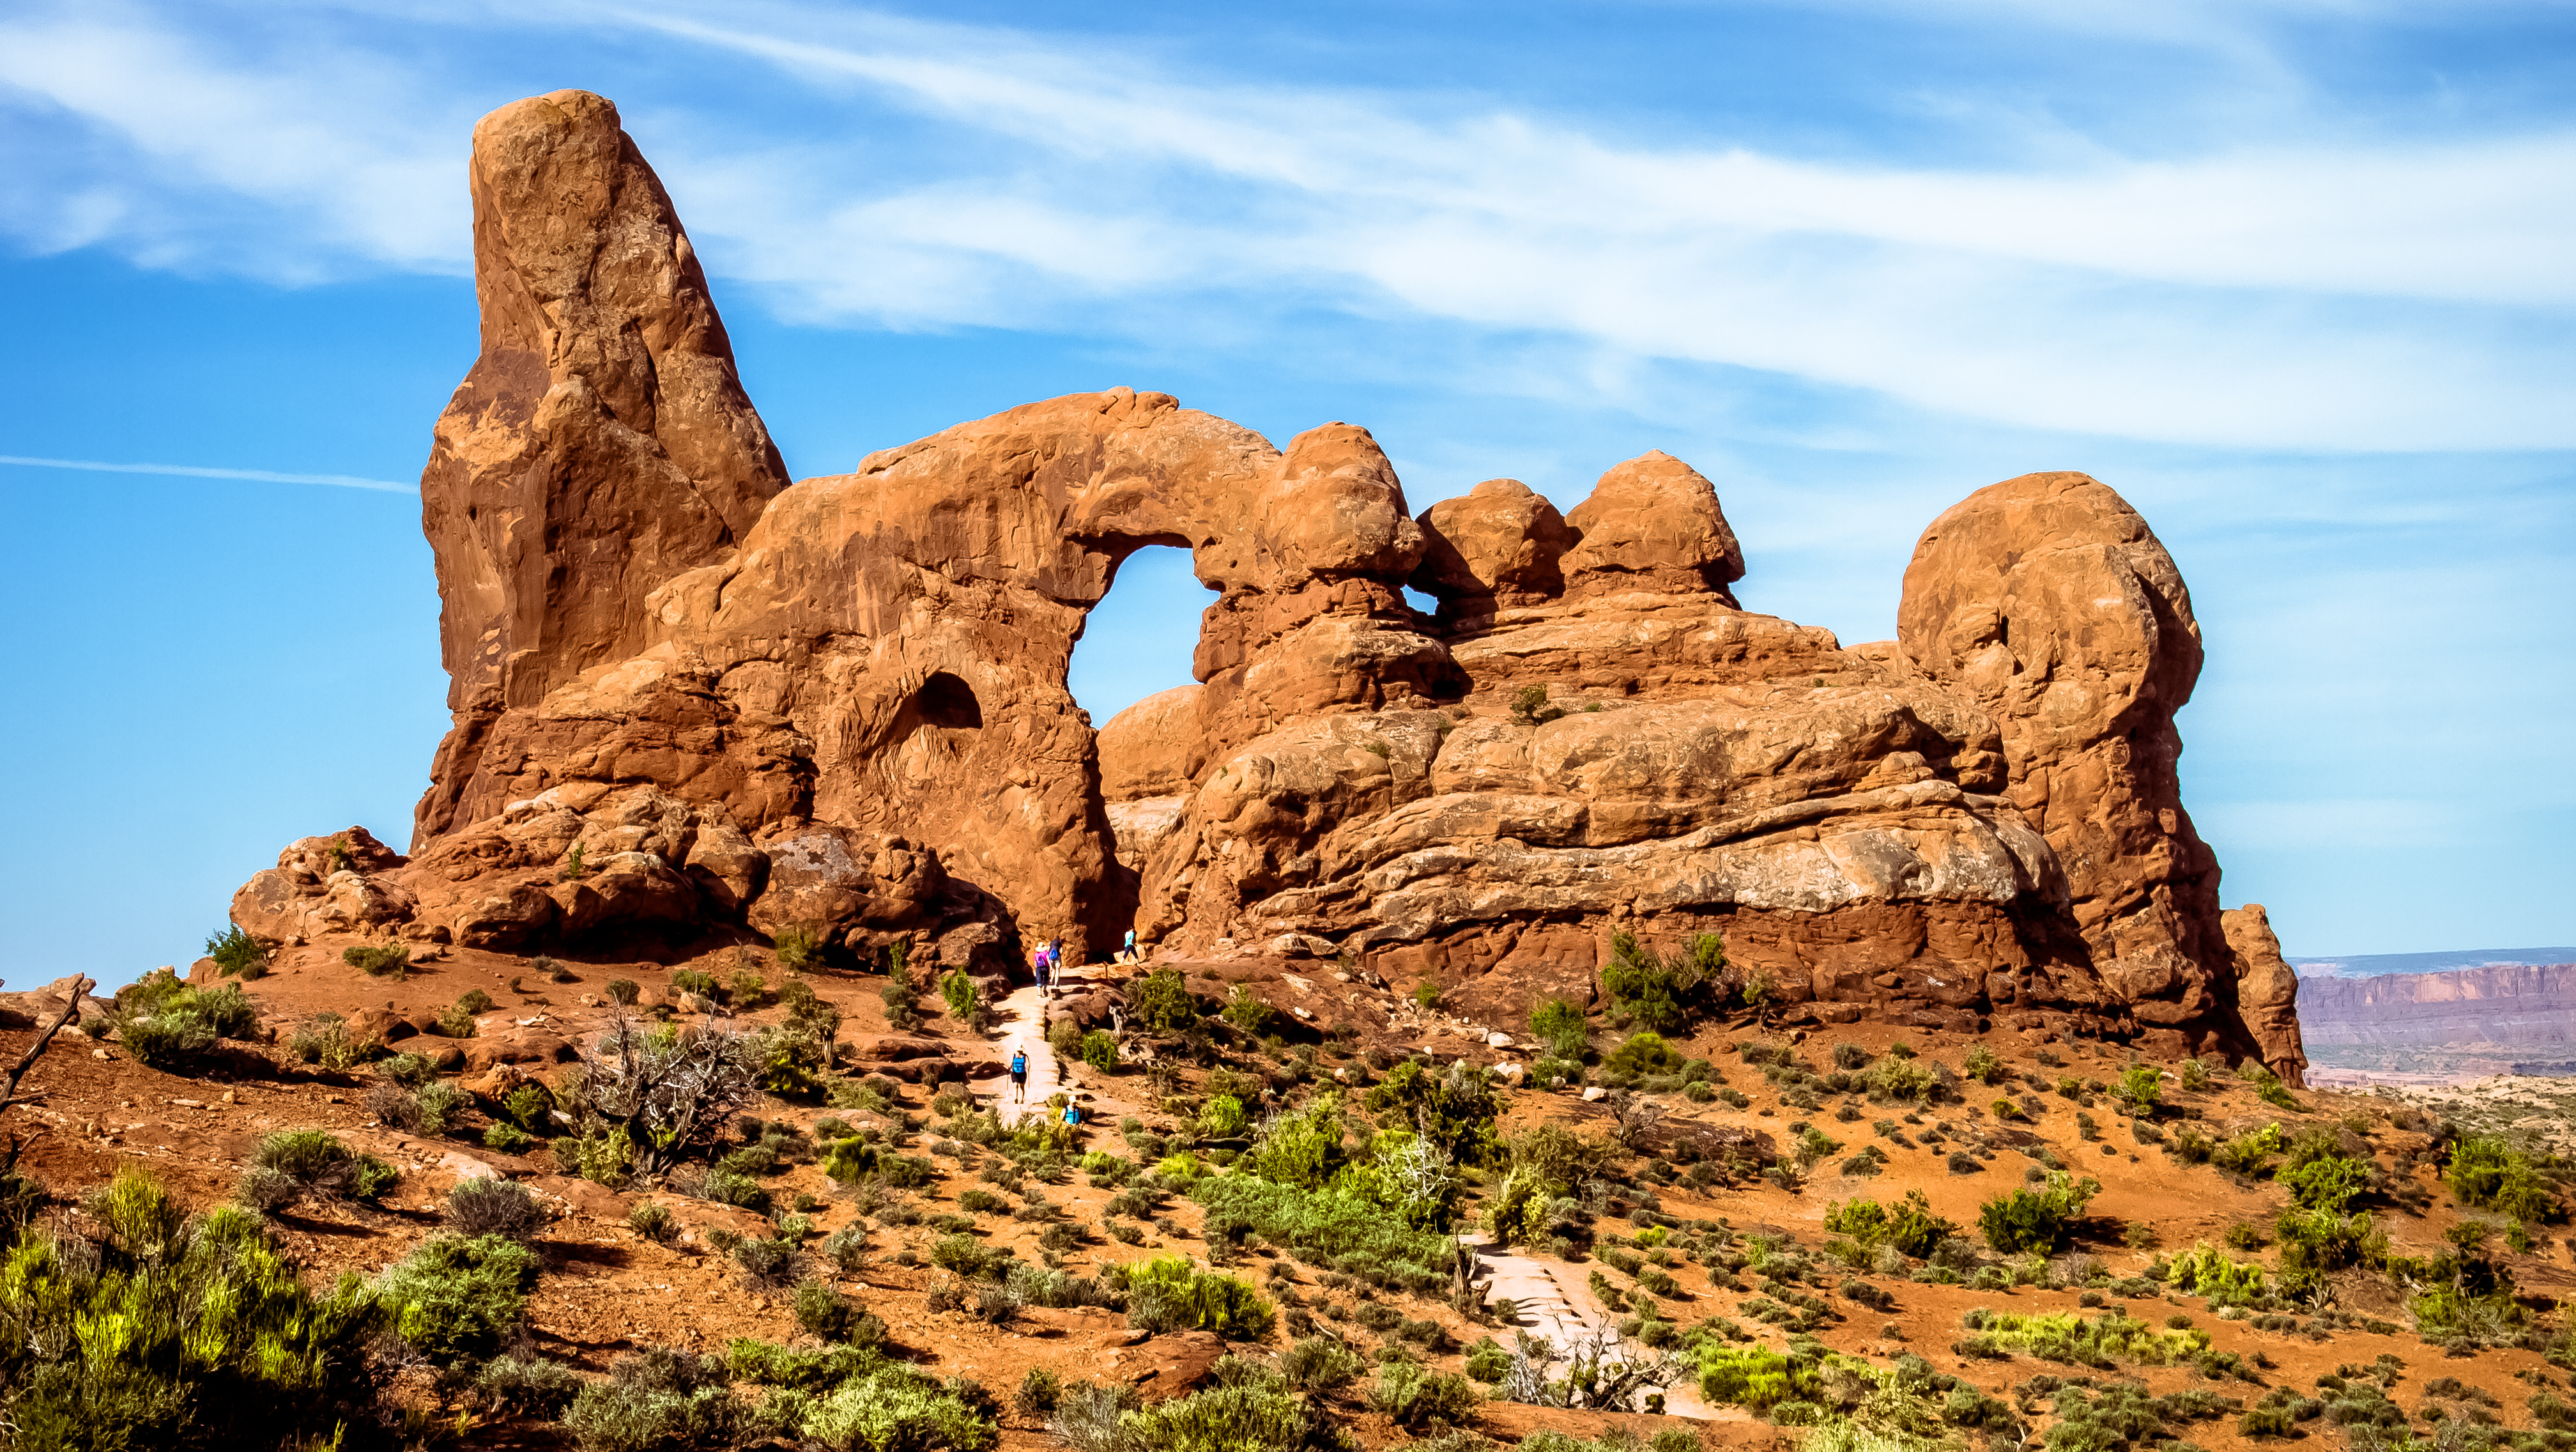
landscape, rock, mountain, architecture, people, sky, hiking, desert, window, adventure, sandstone, valley, formation, cliff, walk, arch, color, natural, park, blue, terrain, national park, material, world, rocks, south, national, west, north, clouds, american, geology, windows, arches, utah, badlands, beauty, western, turret, wadi, westworld, butte, monolith, natural arch, ancient history, natural environment